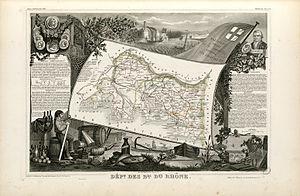
Titre complet du recueil
Le département des Bouches-du-Rhône est situé en région Provence-Alpes-Côte d'Azur. Ses habitants sont appelés les Bucco-Rhodaniens. L'Insee et la Poste lui attribuent le code 13. Sa préfecture est Marseille, qui est aussi le chef-lieu de la région Provence-Alpes-Côte d'Azur.